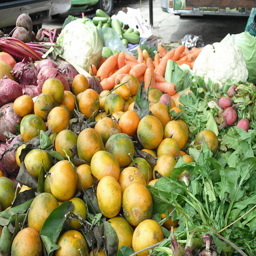
A collection of different fruits and vegetables such as carrots sit on top of each other in boxes.
A pile of oranges next to carrots, lettuce, radishes and onions.
An assortment of fresh vegetables are displayed which include radishes, cauliflower, carrots, red onions, green tomatoes.
Fruits and vegetables piled high on a table
The large amount of produce is sitting on the counter.